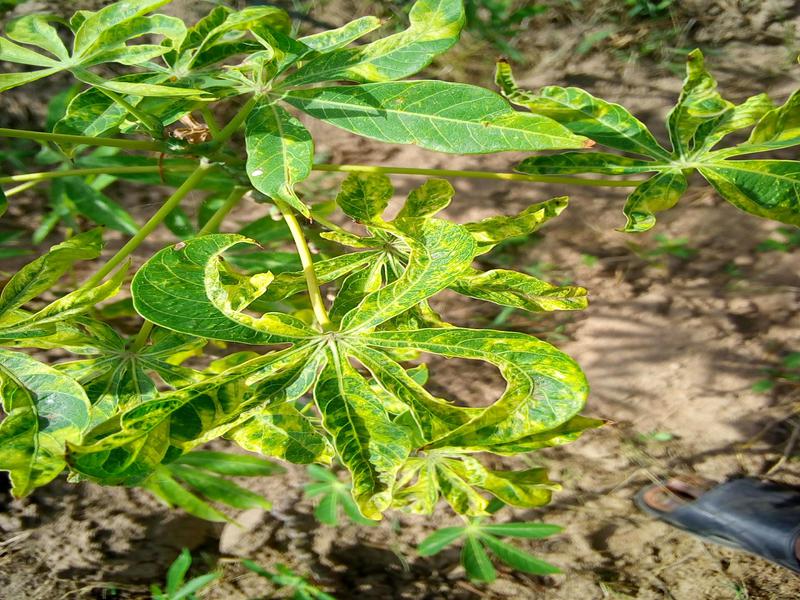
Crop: cassava
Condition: mosaic_disease